China Expeditionary Army

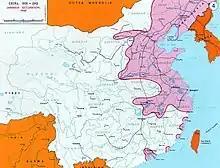
Japanese Occupation - Map

The was a general army of the Imperial Japanese Army from 1939 to 1945.